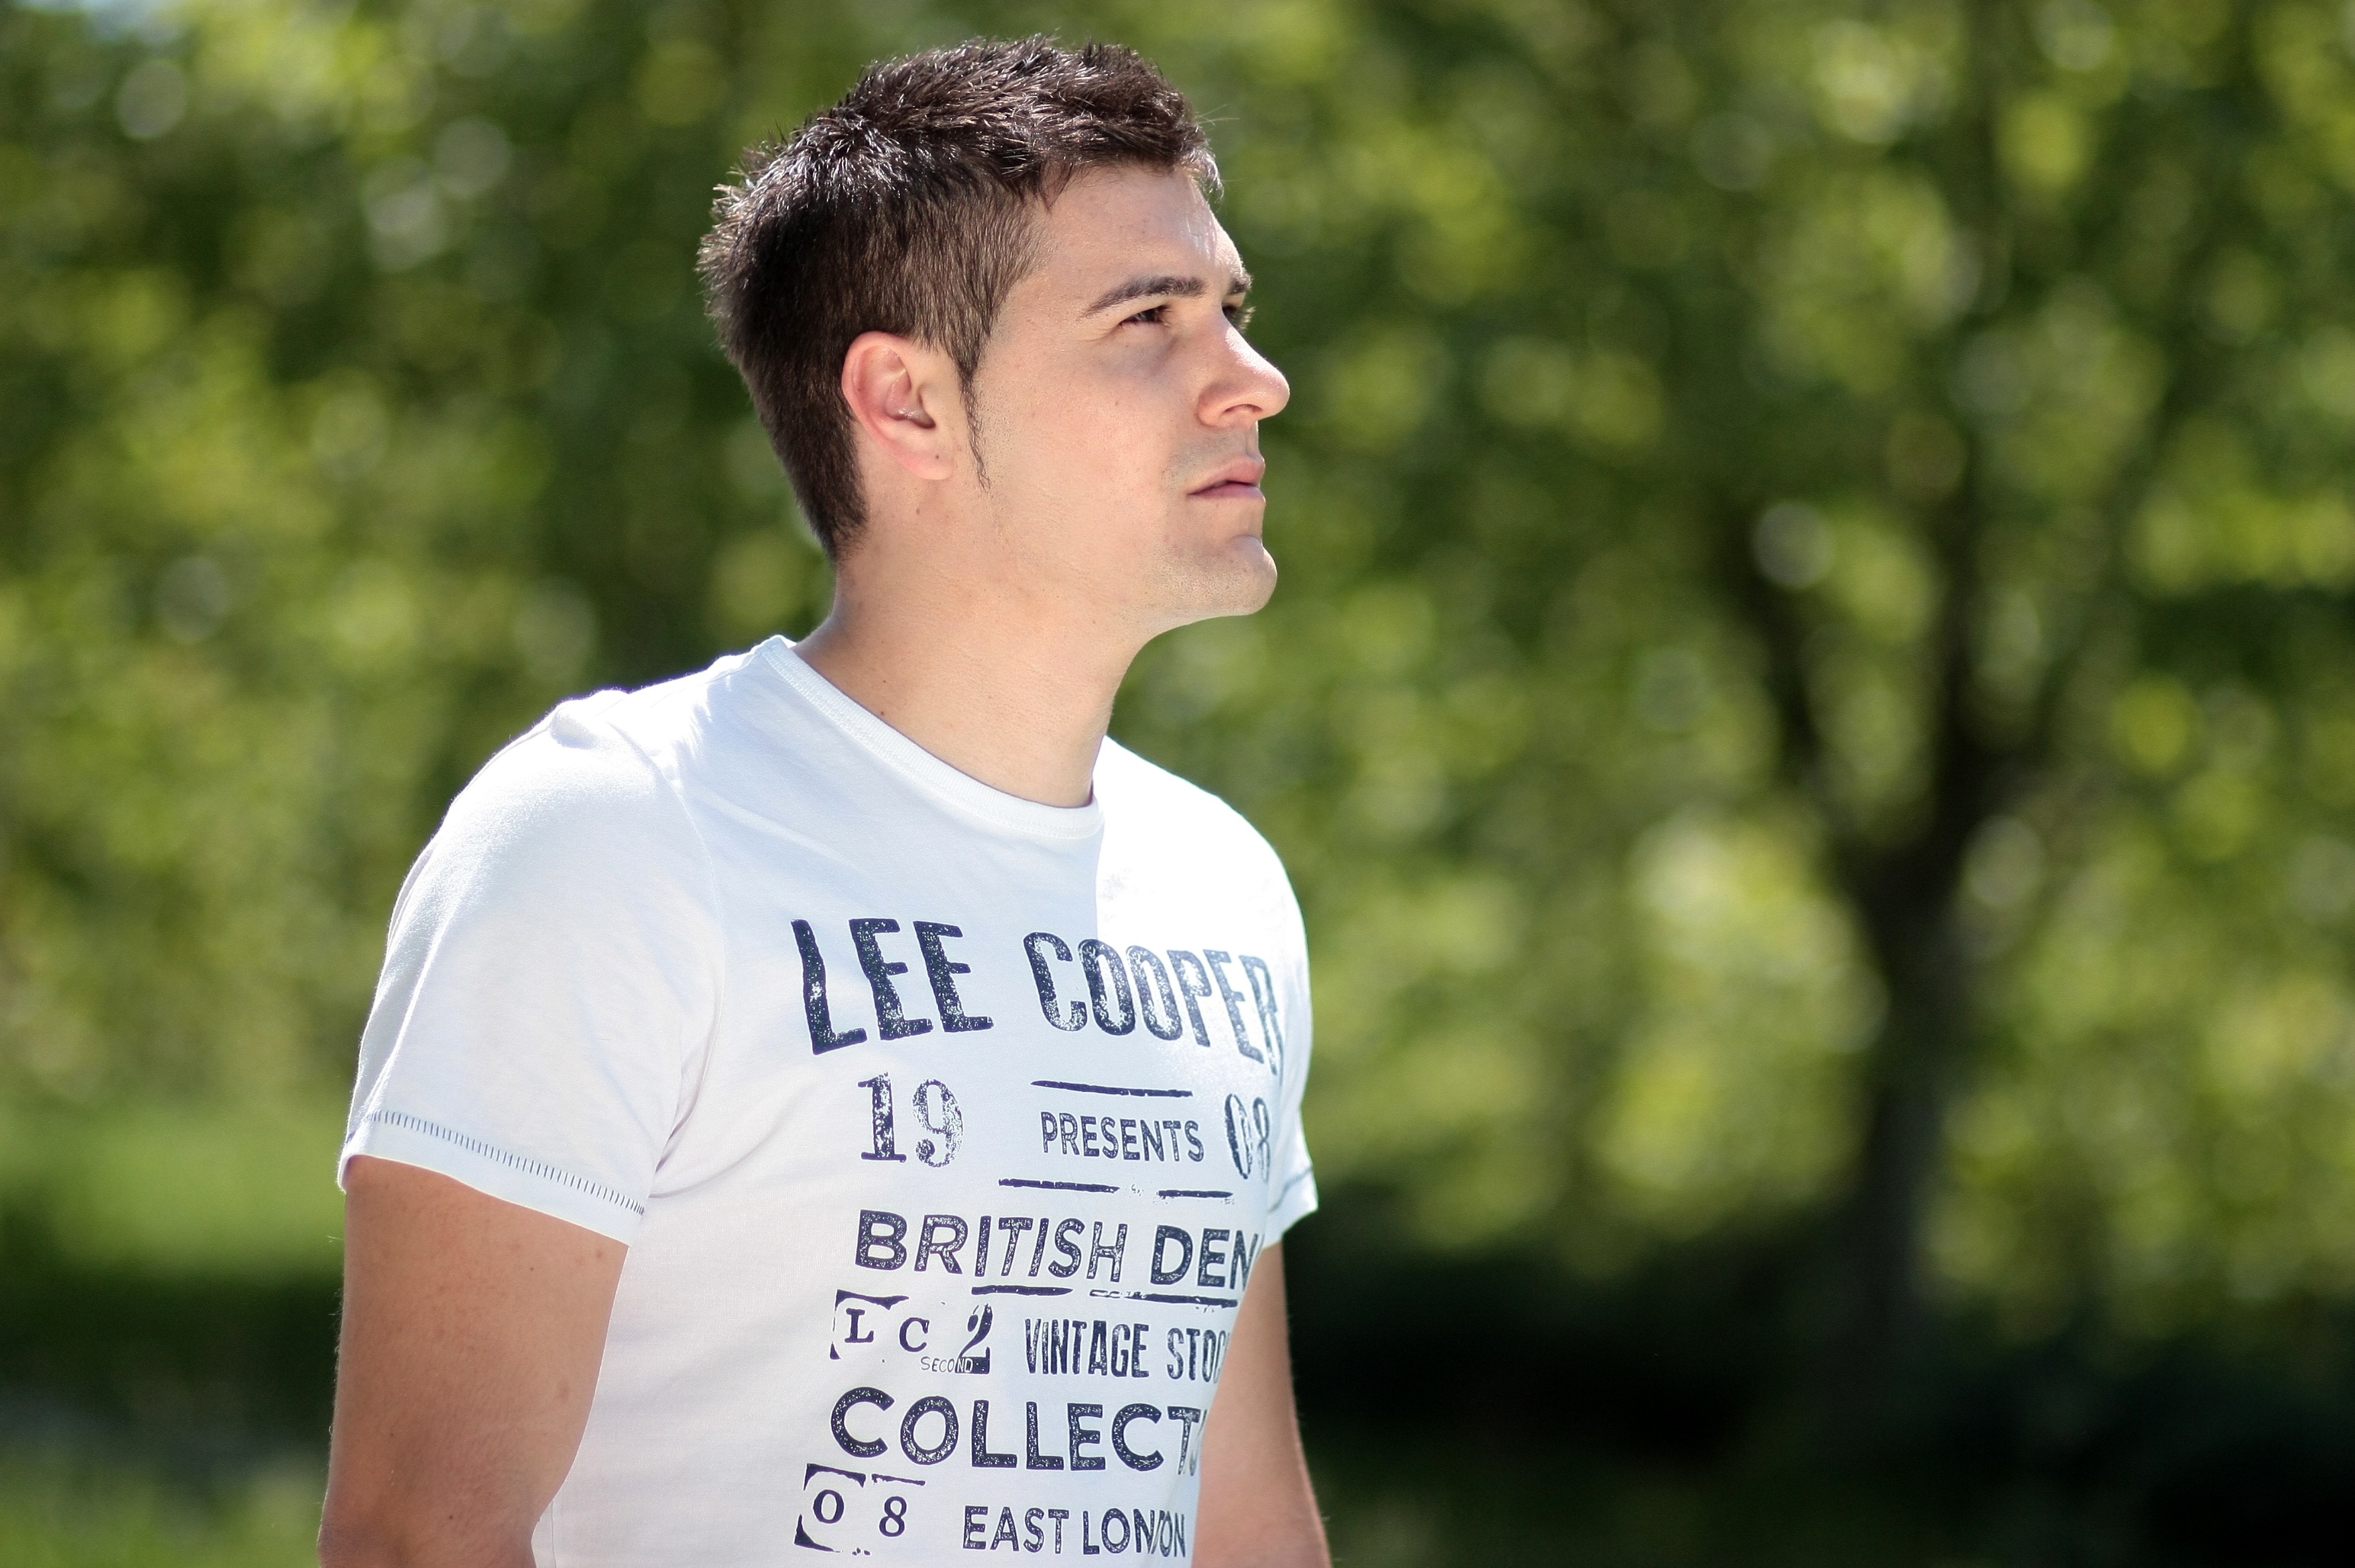
man, person, boy, running, male, recreation, model, fashion, jogging, sports, style, endurance, athletics, interaction, t shirt, physical exercise, brunet, outdoor recreation, human action